The Dartmouth (Indianapolis, Indiana)

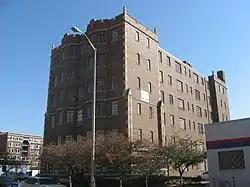
Front and side of the Dartmouth

The Dartmouth is a historic apartment building in Indianapolis, Indiana. It was built in 1890 and is a large six-story, nine-bay-by-twelve-bay building faced in two shades of center-scored, salt-glazed brown brick. It features two three-sided projecting bays, limestone accents, and a crenelated parapet.